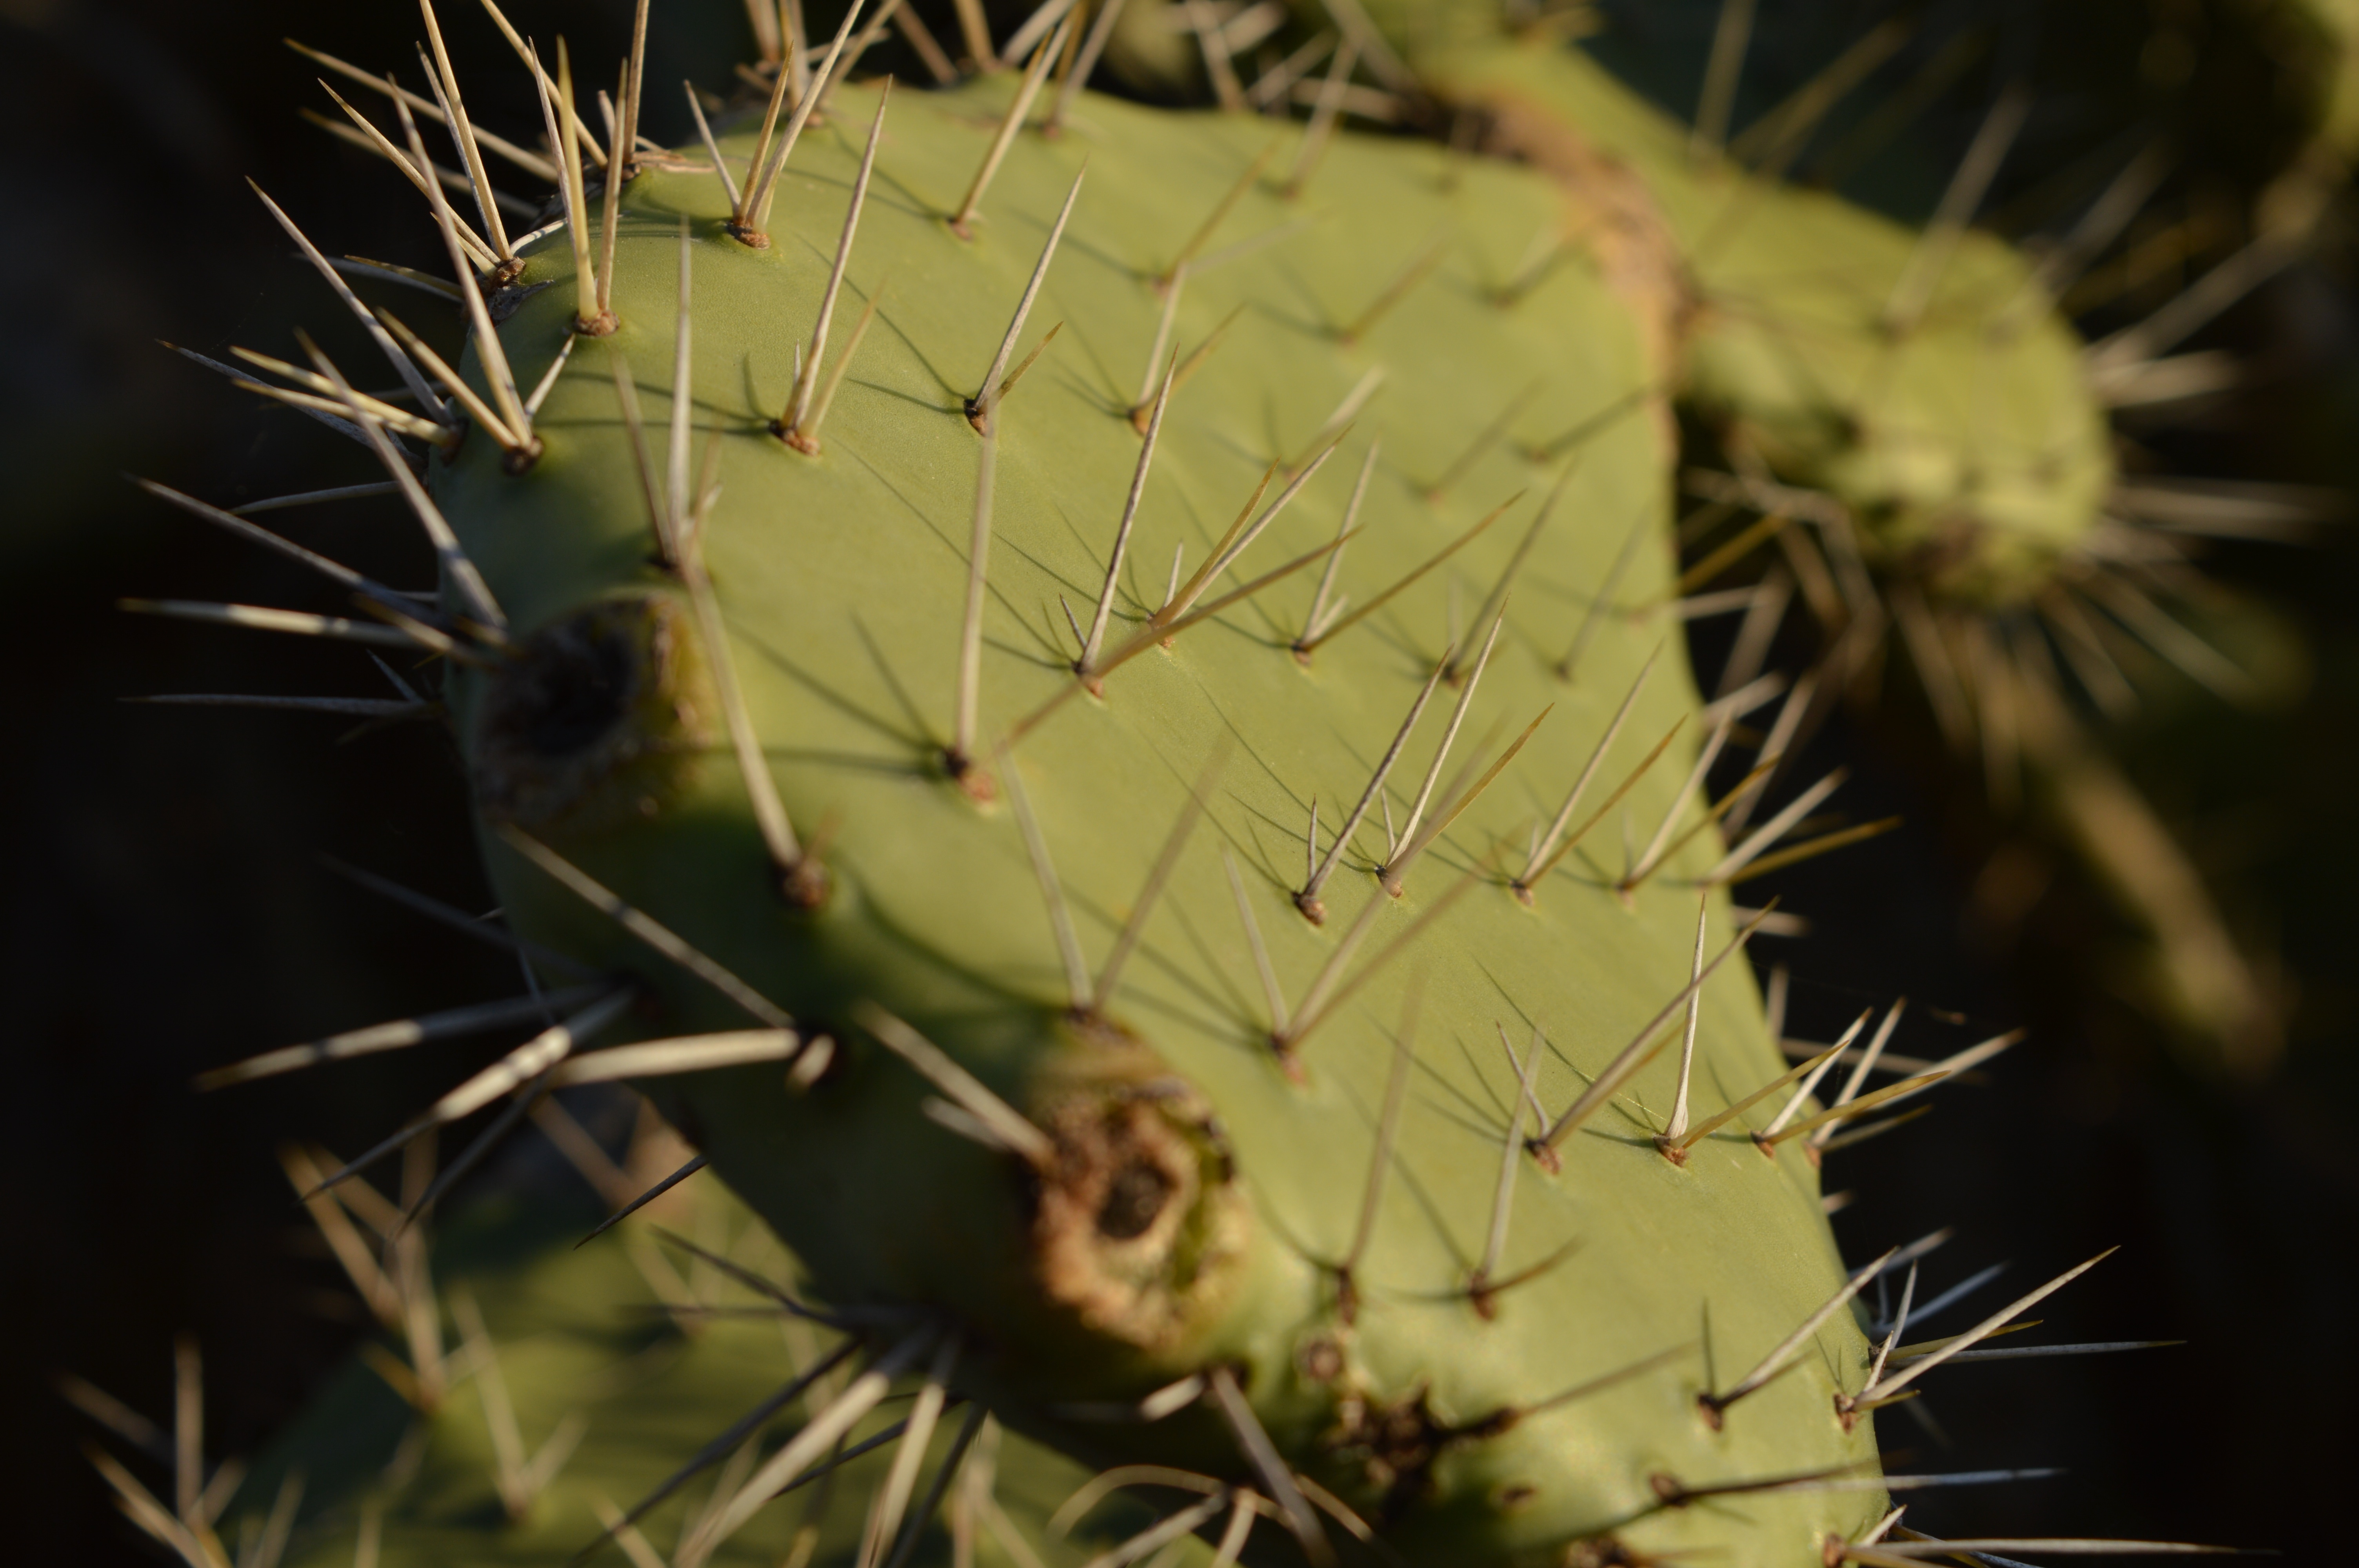
cactus, plant, flower, botany, flora, close up, caryophyllales, macro photography, flowering plant, prickly pear, plant stem, land plant, thorns spines and prickles, hedgehog cactus